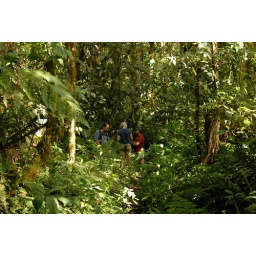
At first we stopped every few steps to look around. The cloud forest is alive... (Photo by R. Cobb)